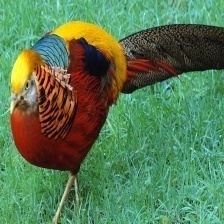
Species: GOLDEN PHEASANT
Scientific name: CHRYSOLOPHUS PICTUS